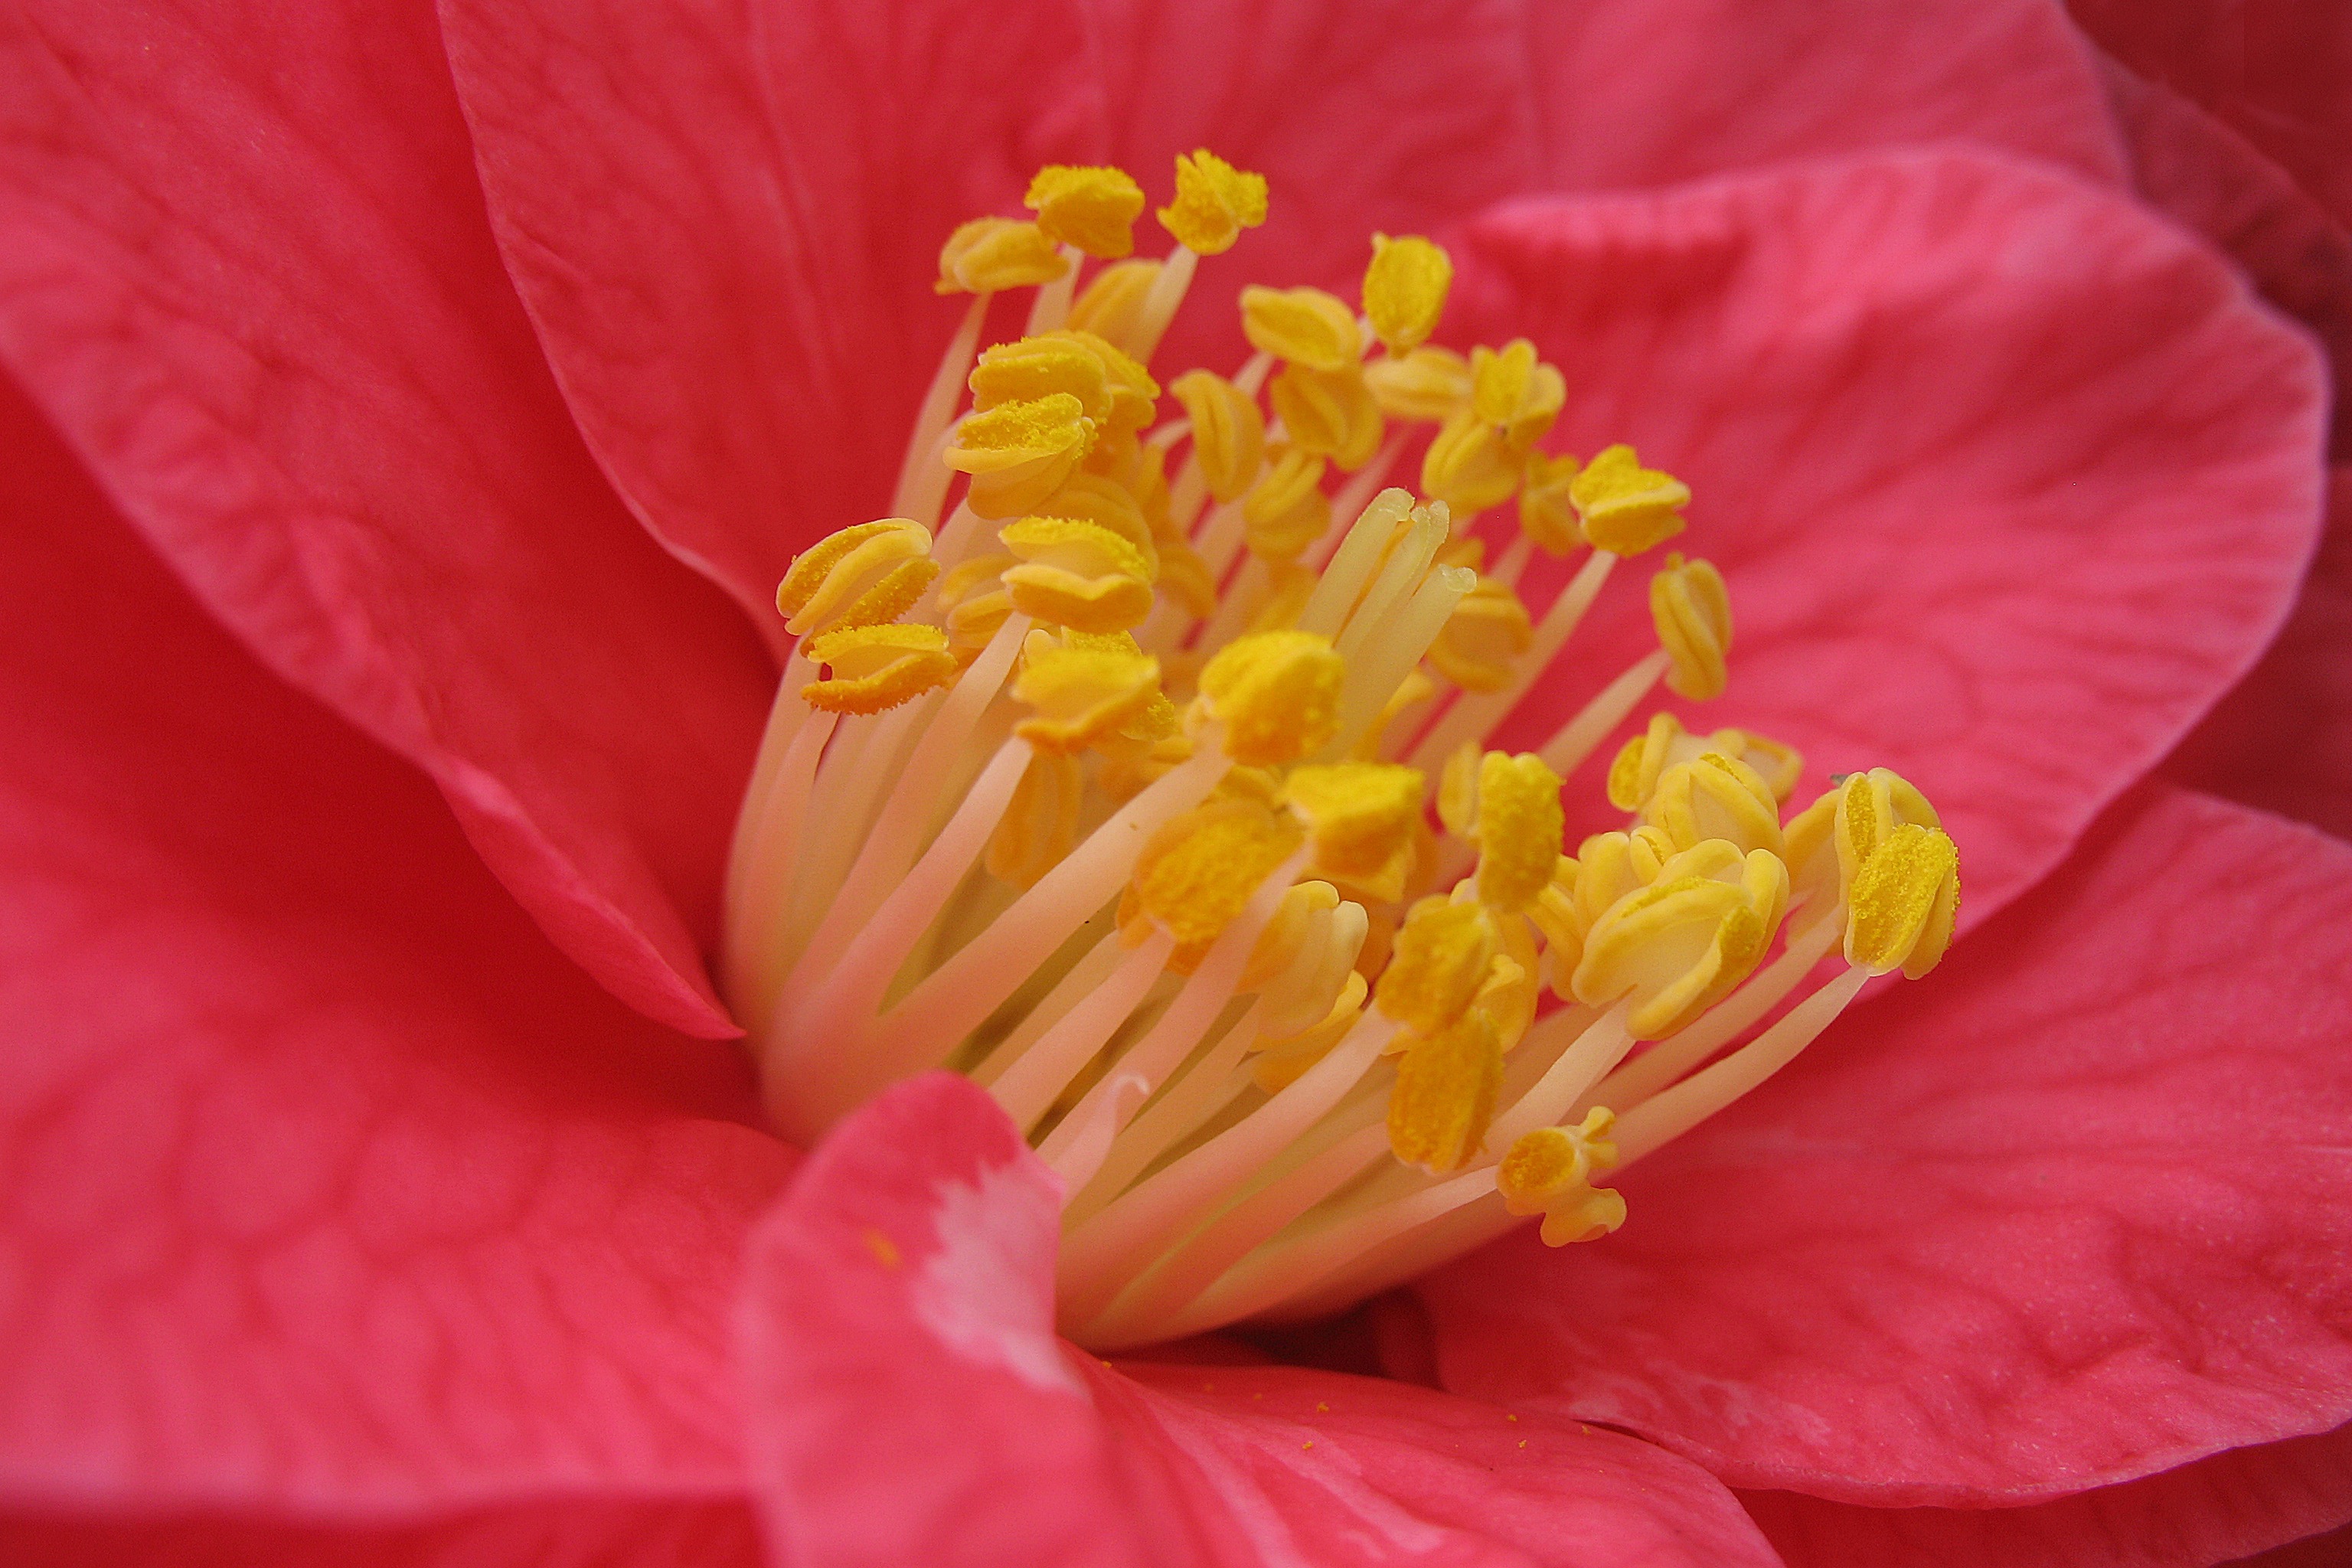
blossom, plant, flower, petal, pollen, macro, yellow, pink, flora, close up, petals, peony, camellia, macro photography, flowering plant, land plant